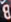
Number: 8